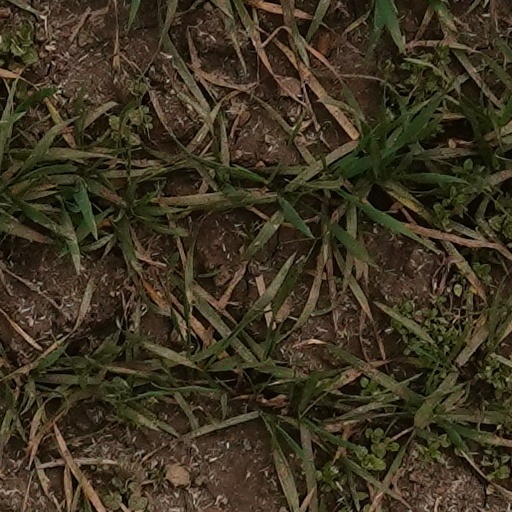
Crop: wheat